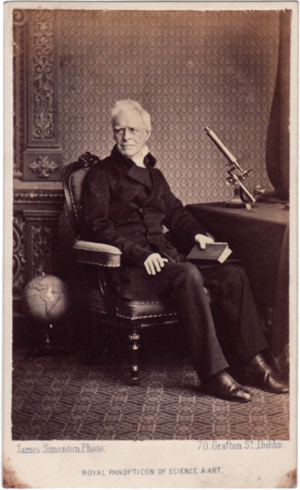
Le révérend John Thomas Romney Robinson est un astronome et physicien du XIXᵉ siècle. Il fut le directeur l'Observatoire d'Armagh, l'un des principaux observatoires astronomiques du Royaume-Uni de son époque. Il est également l'inventeur de l'anémomètre à coupoles.